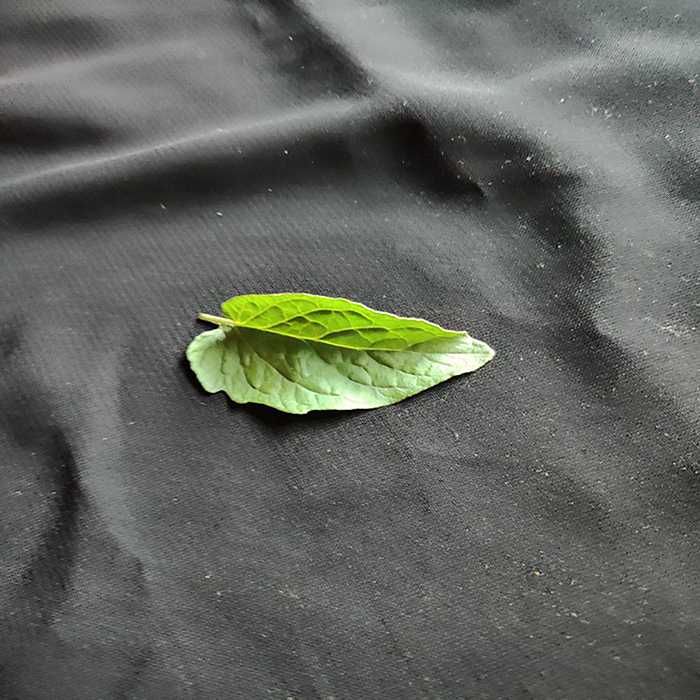
Plant: Tomato
Label: Tomato Fresh leaf